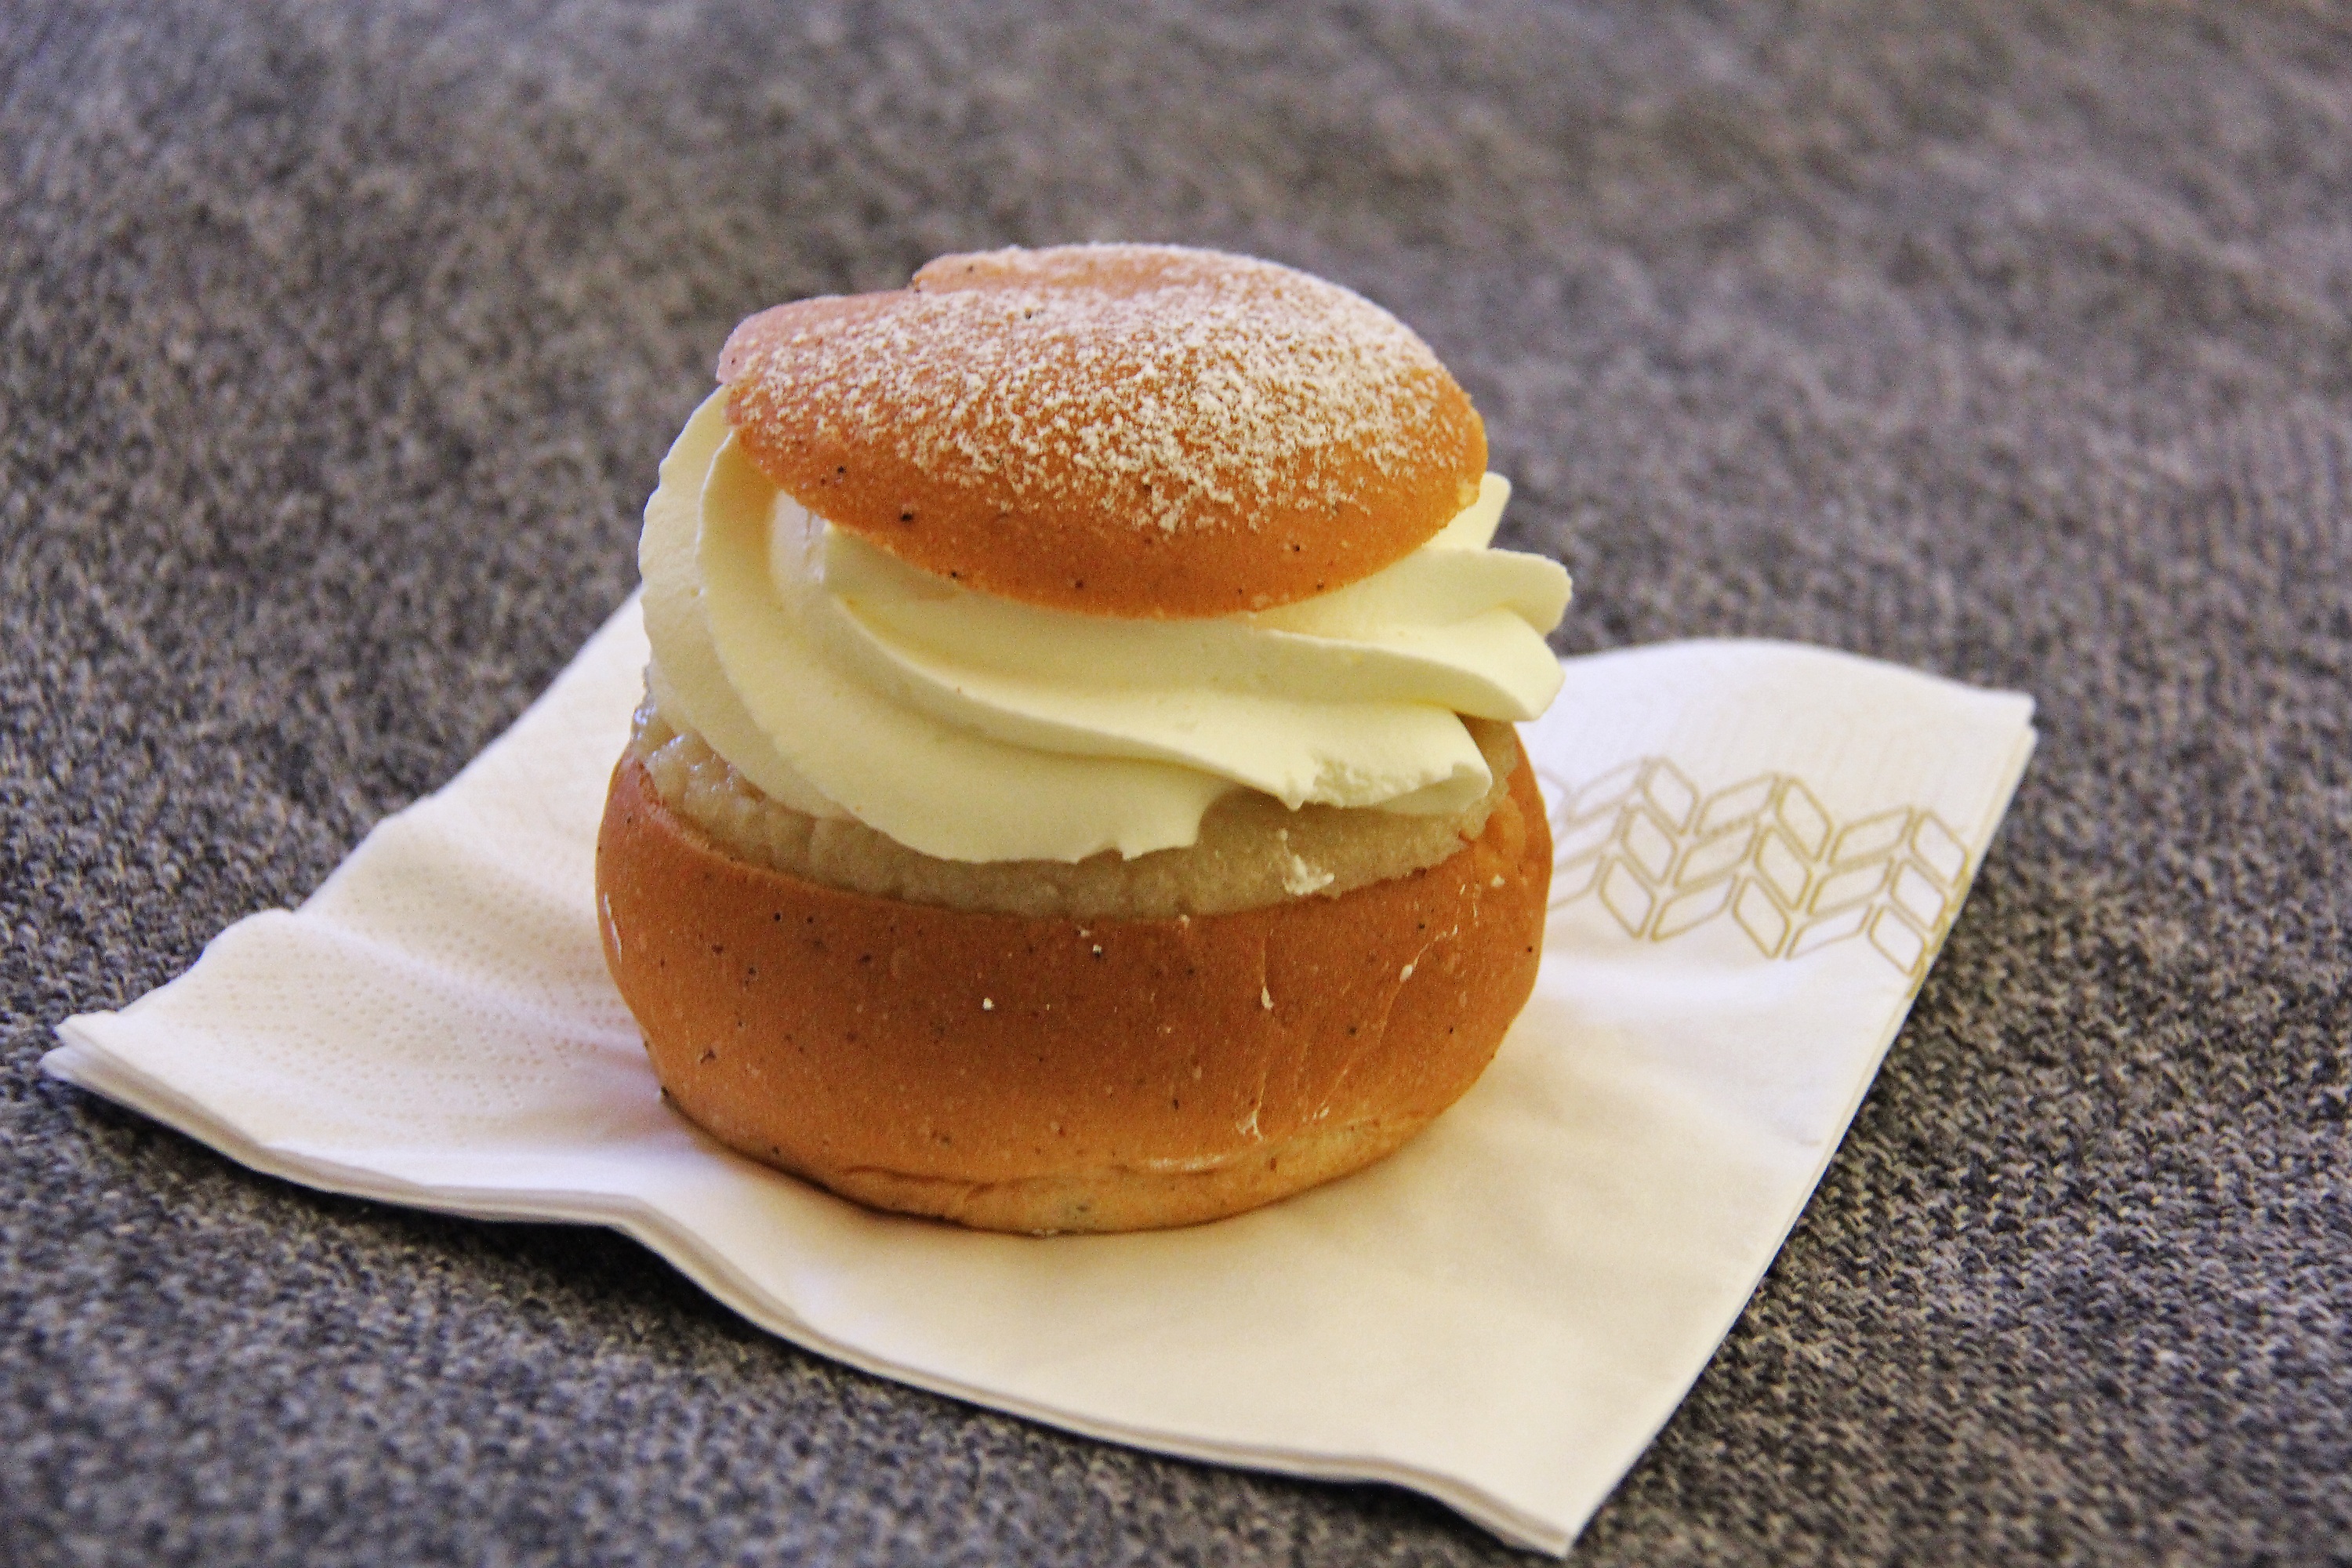
sweet, dish, meal, food, produce, breakfast, baking, dessert, delicious, cake, bread, icing, creamy, yummy, swedish, baked goods, flavor, tea time